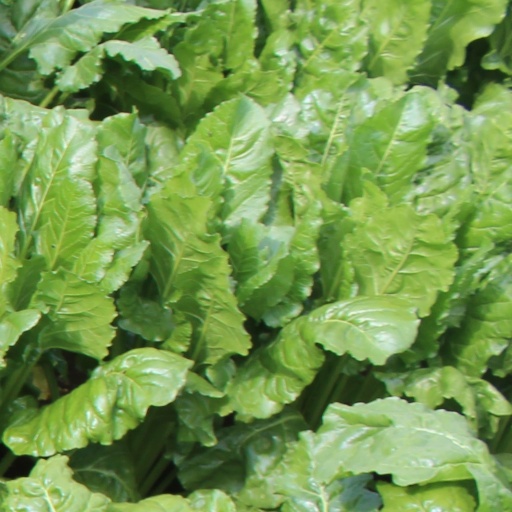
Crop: sugar beet